Answer in natural language. How many Doorways are visible in the scene? Choose between the following options: 0, 2, 2, 3 or 4
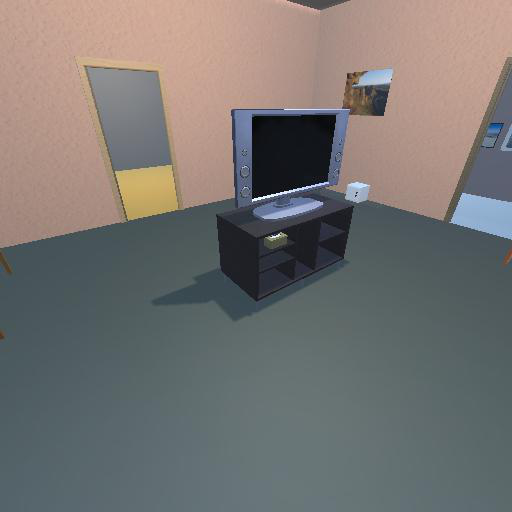
<answer>2</answer>